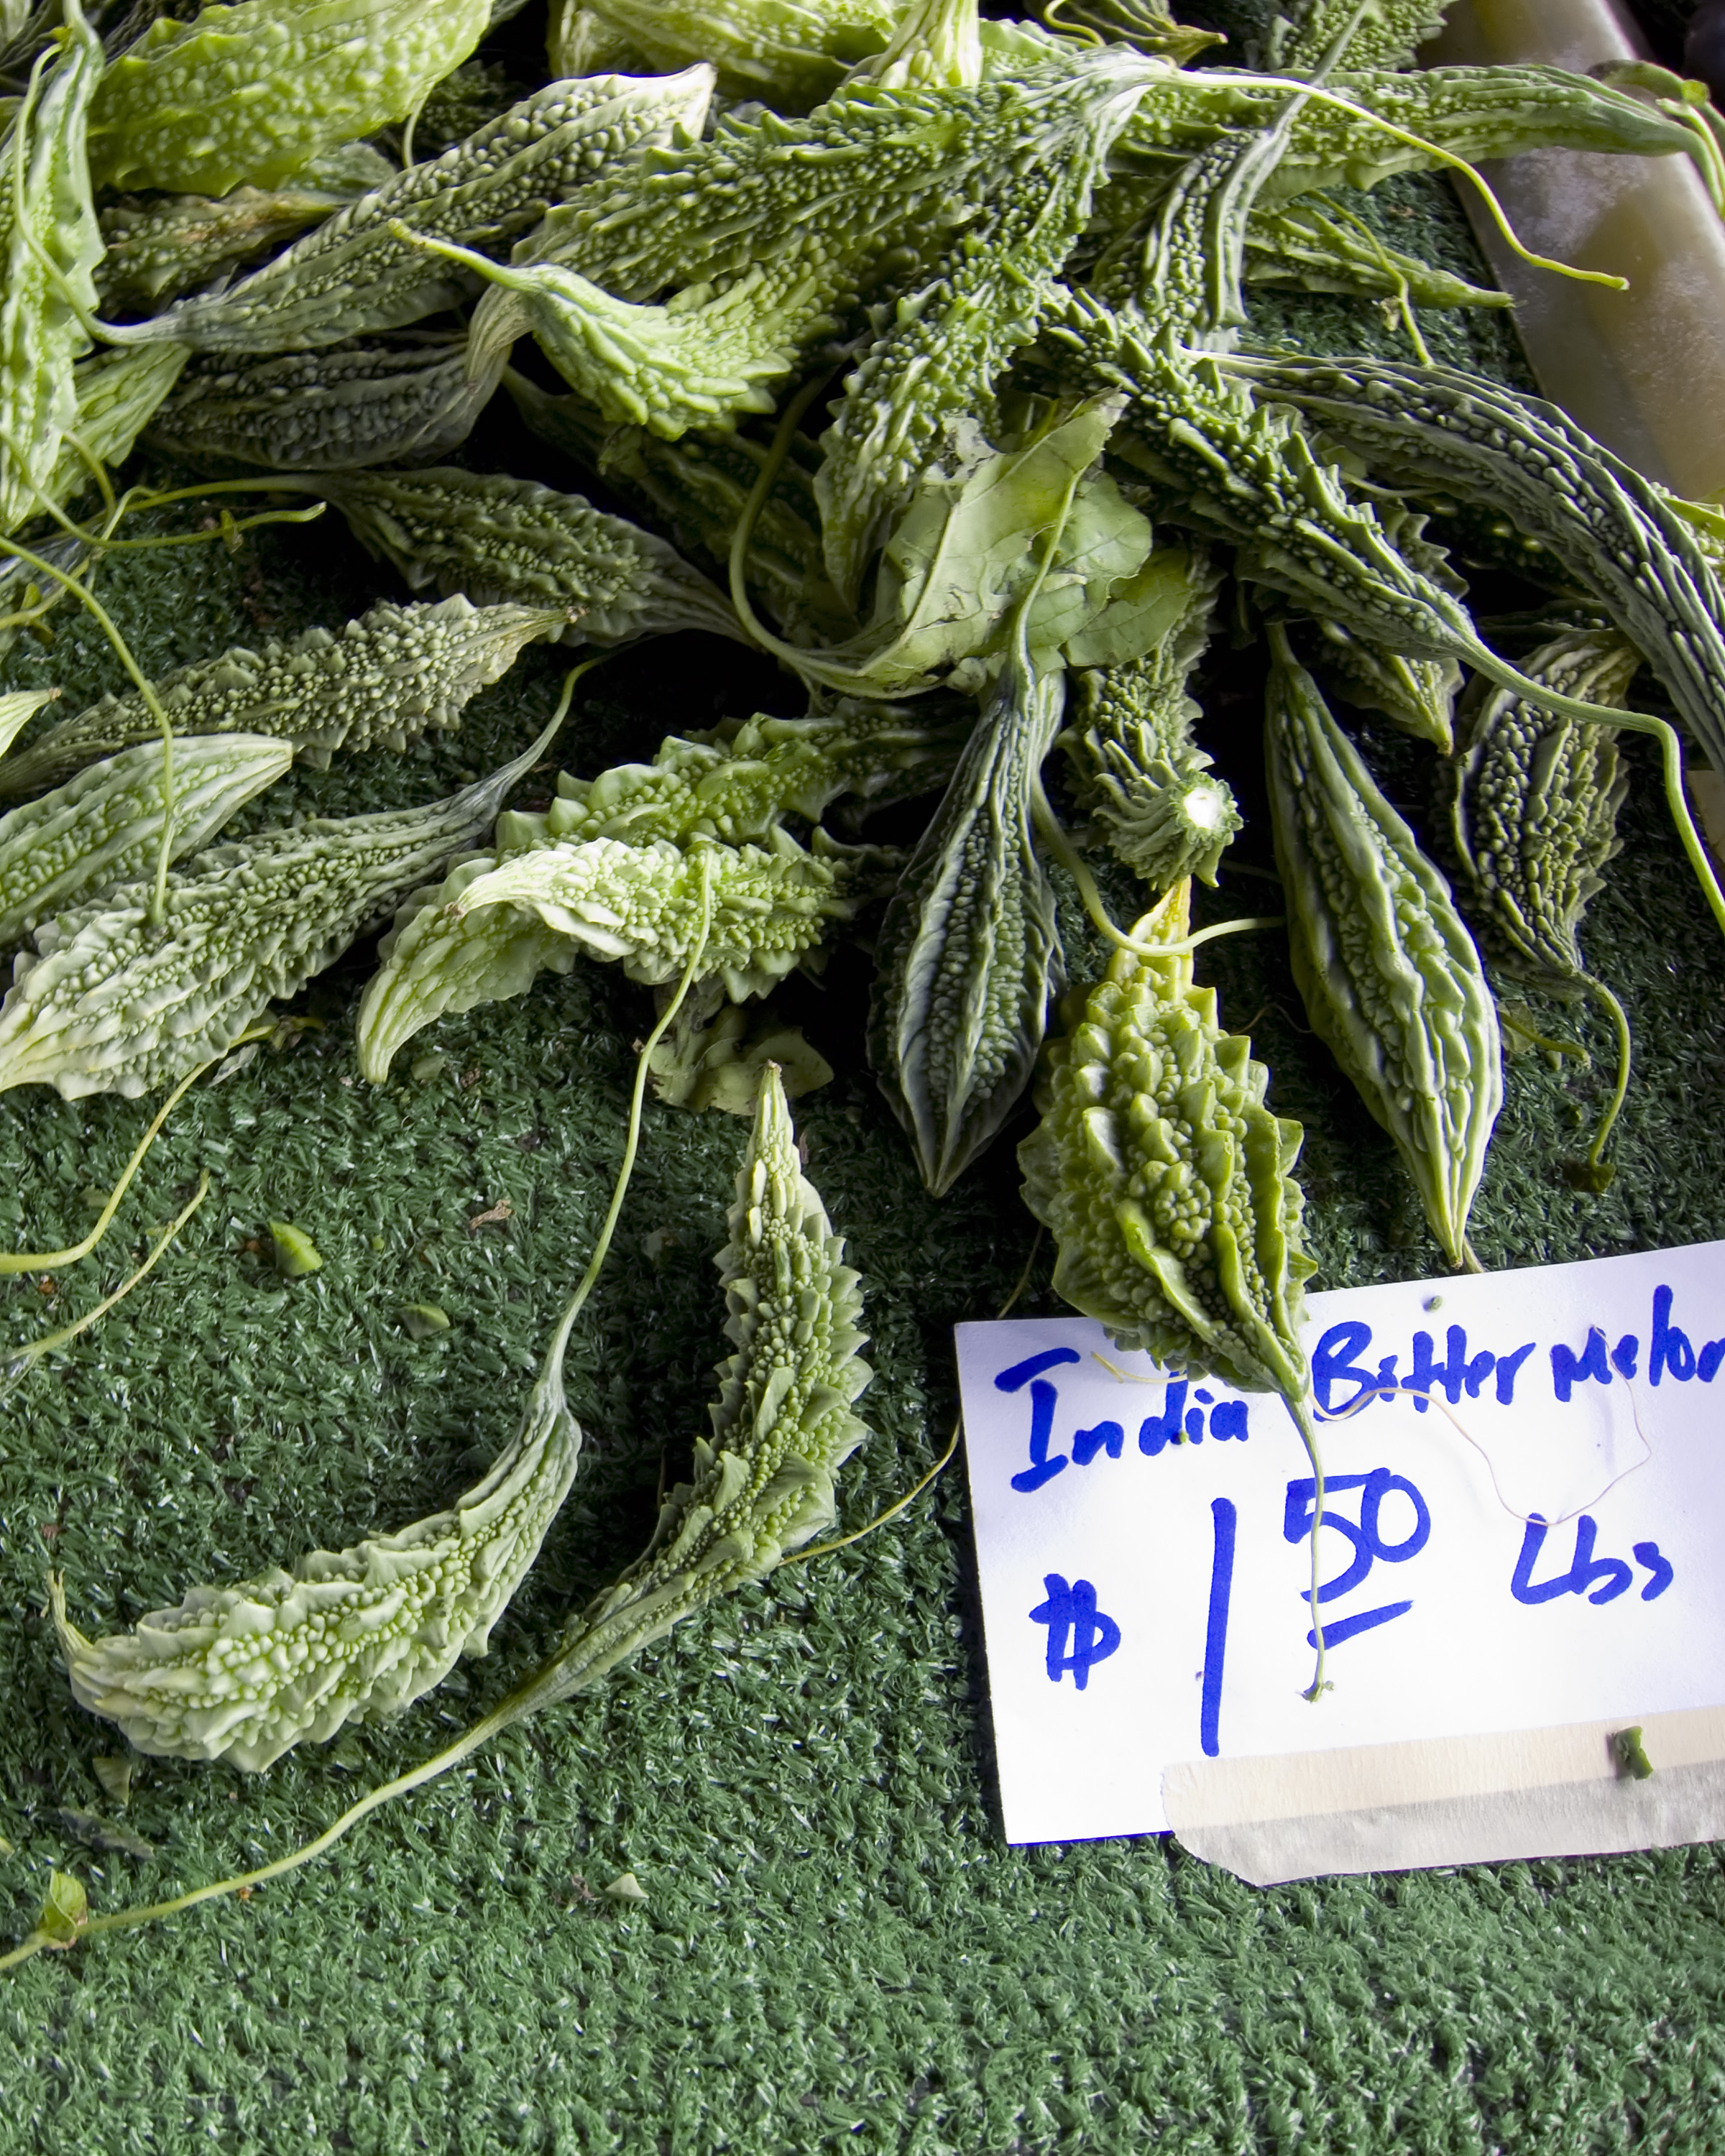
plant, leaf, flower, food, green, herb, produce, vegetable, botany, farmersmarket, sacramento, californiagrown, bittermelon, cucurbitaceae, kh qua, flowering plant, land plant